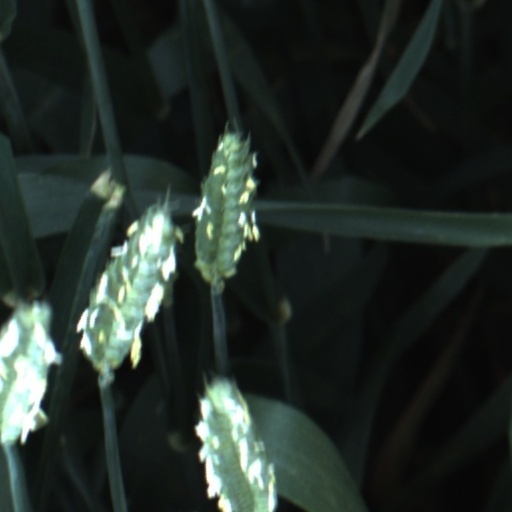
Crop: wheat